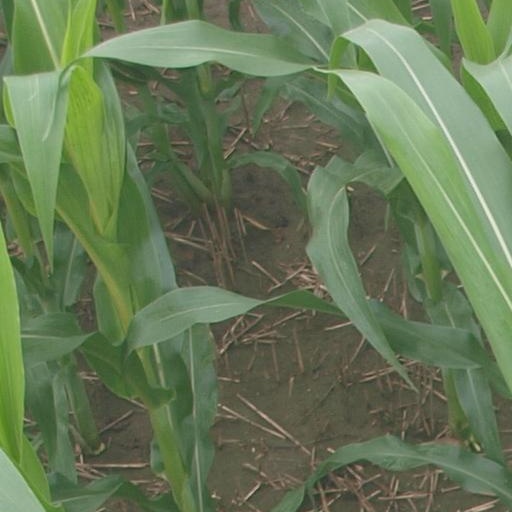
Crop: maize; corn